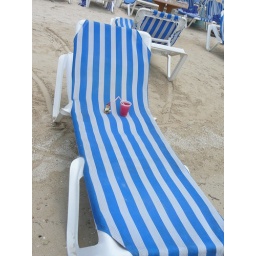
Kovl lounging in a chair on the beach drinking some strawberry drink